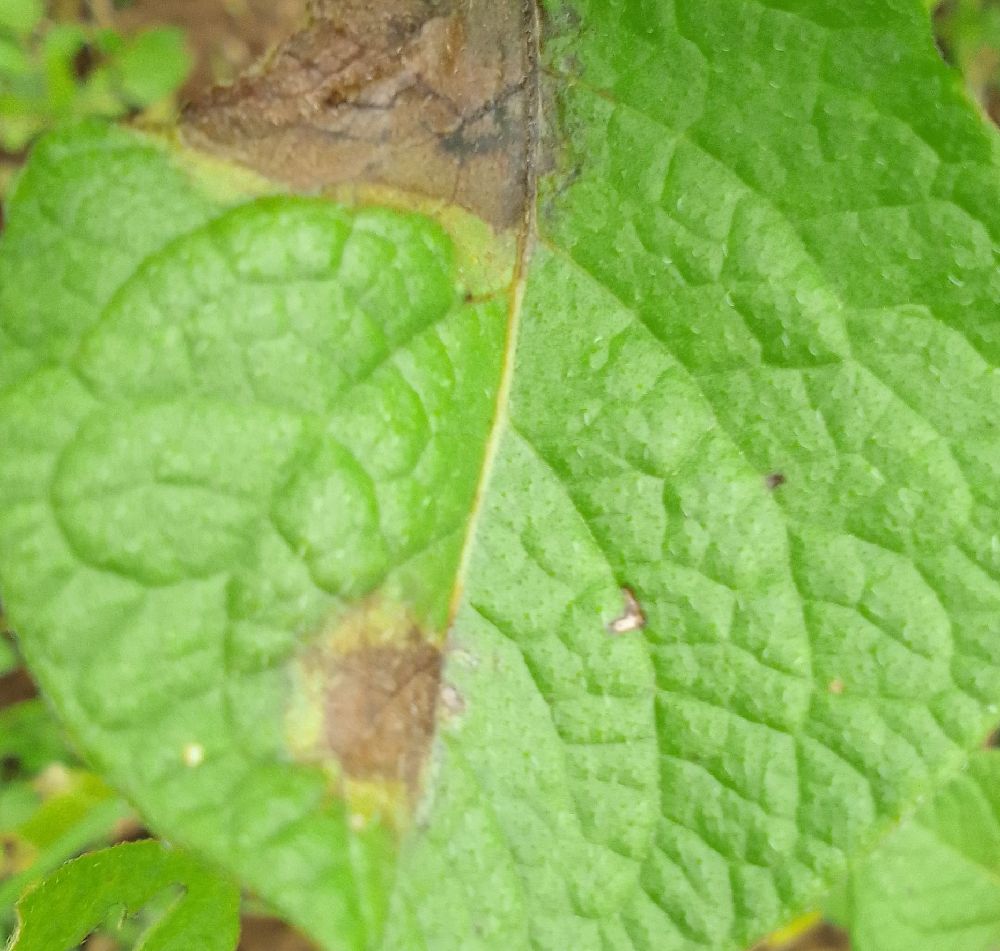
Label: Late blight